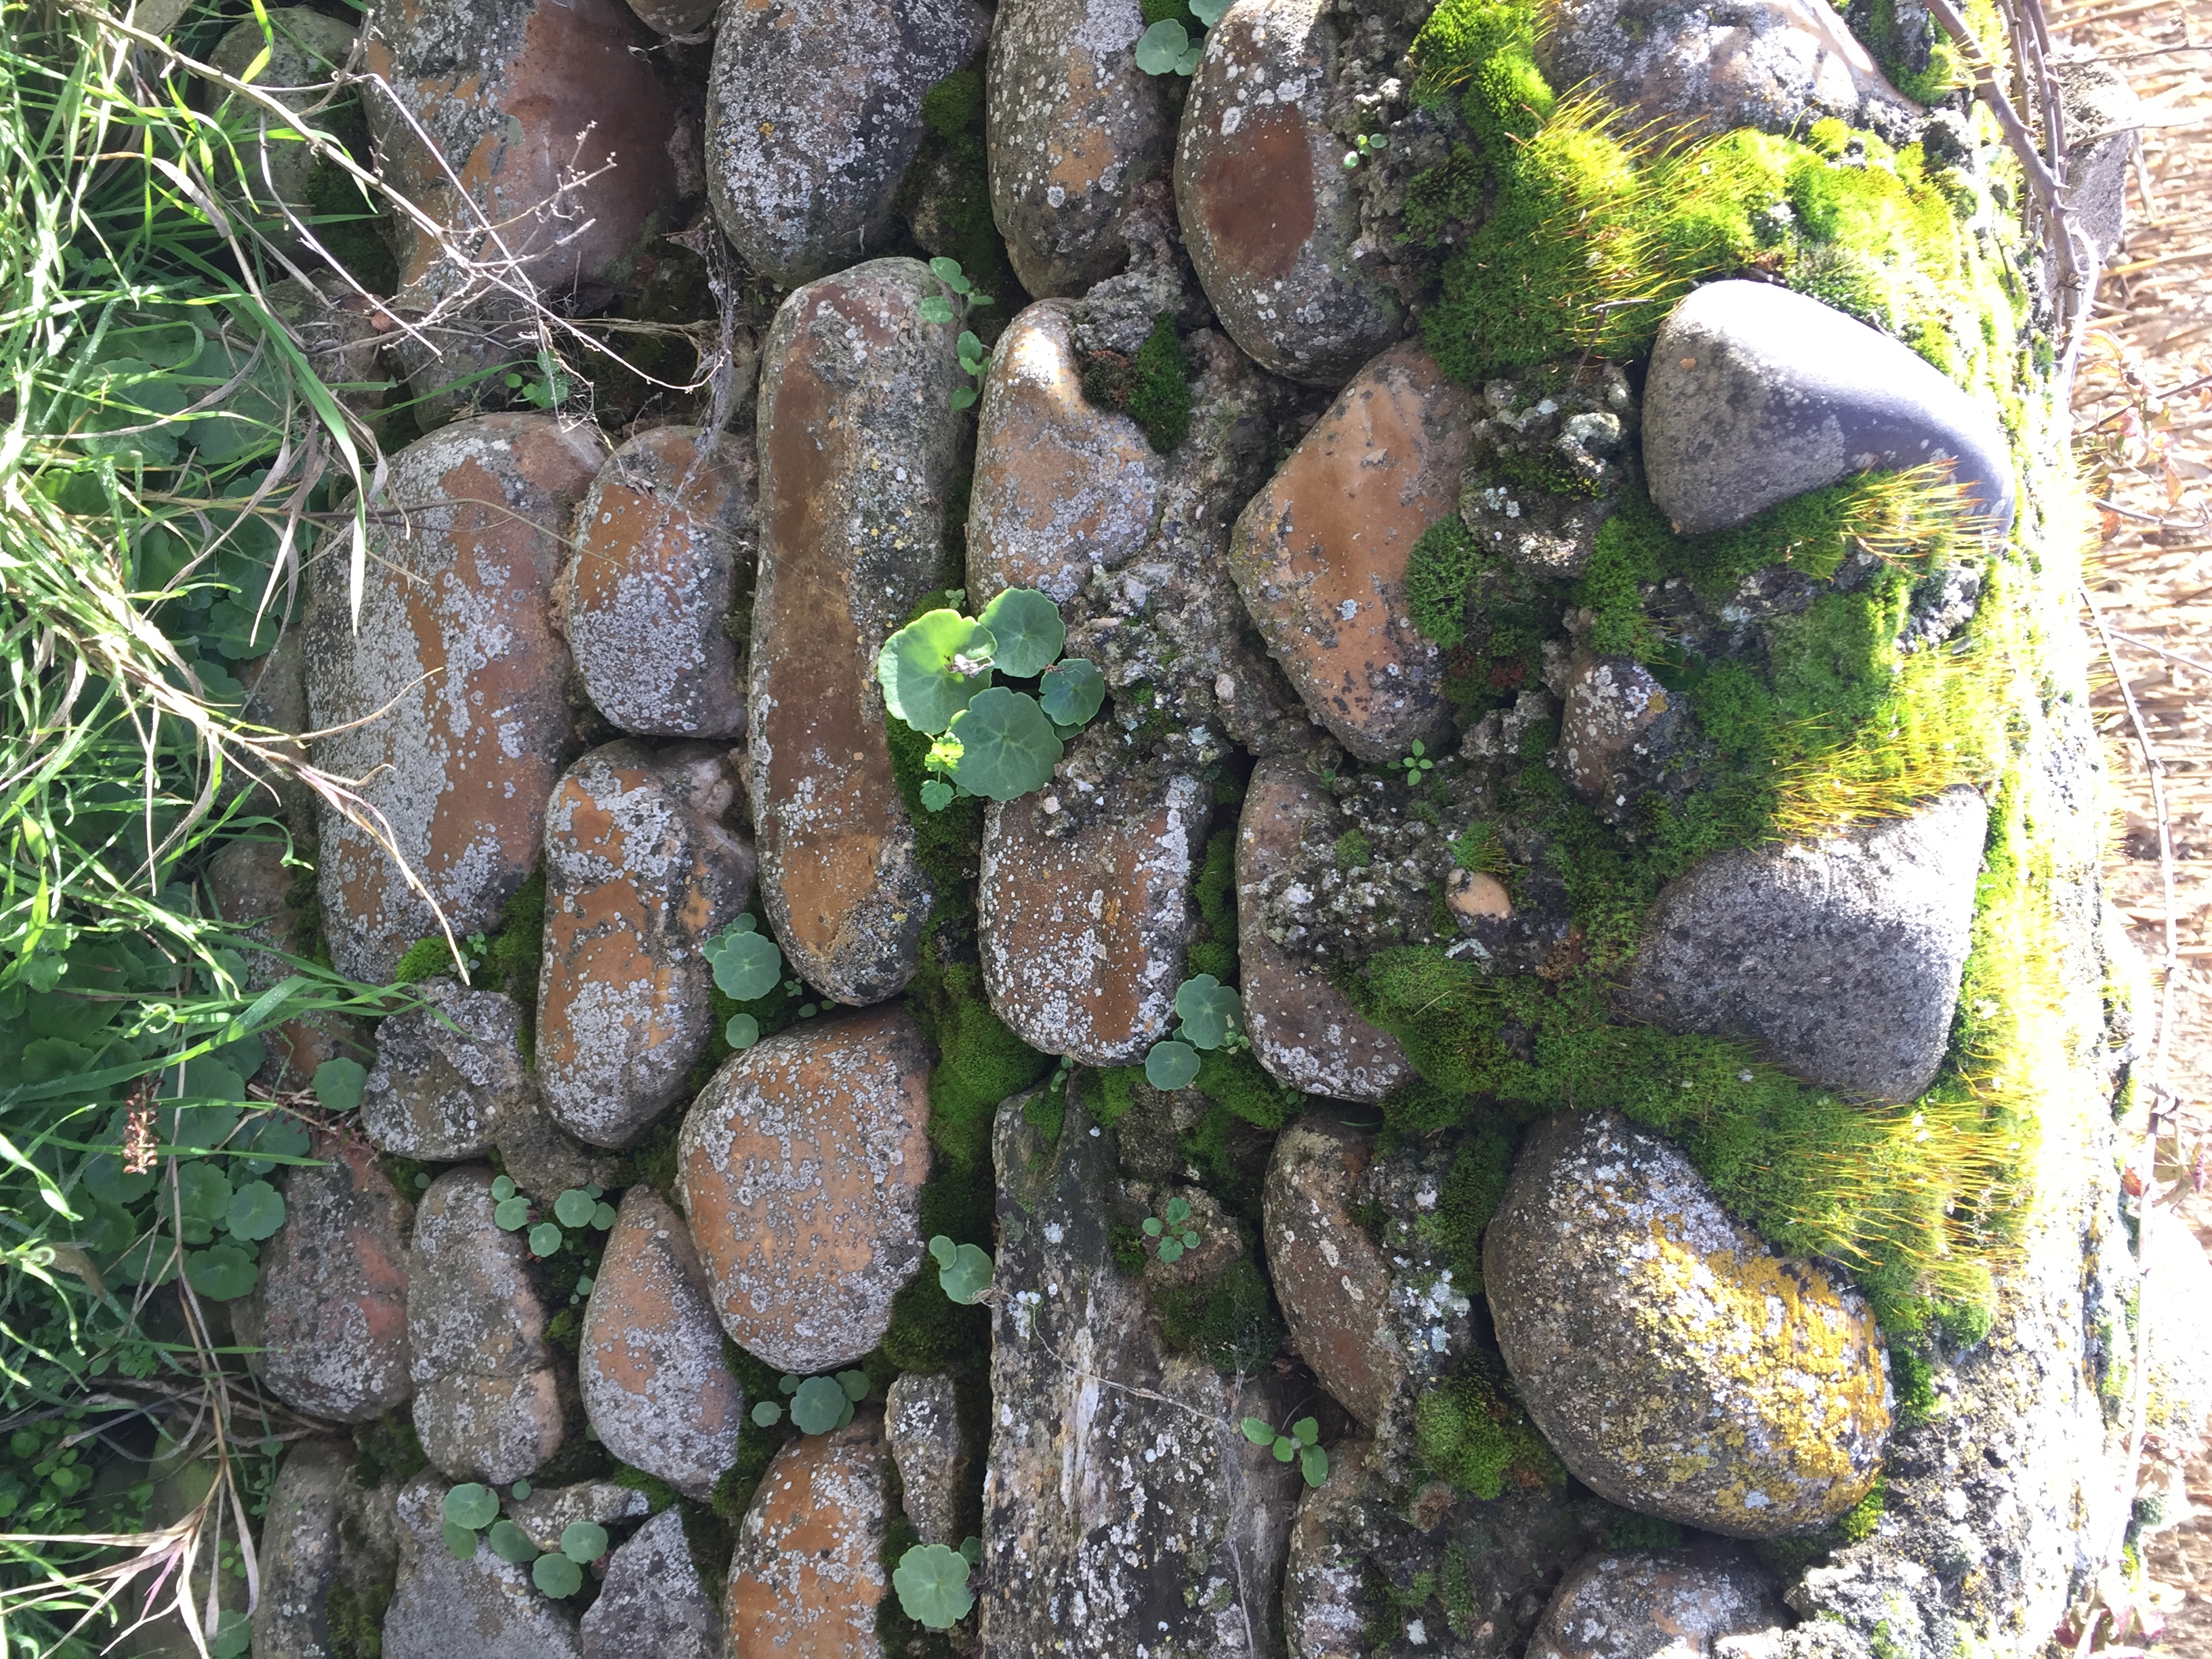
natural, wall, rock, moss, stone wall, plant, non vascular land plant, grass